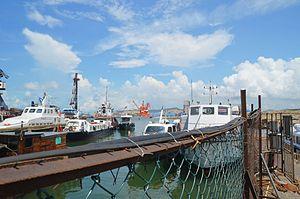
Le port de Zhuhai sur L'île Gaolan assurant le transit de voyageur avec l'île Hebao.
Zhuhai est une ville-préfecture sur la côte sud de la province du Guangdong en Chine, limitrophe de Macao.
Le port de Gāolán, situé à Zhuhai est l'un des plus grands ports maritimes de la province du Guangdong, en République populaire de Chine.